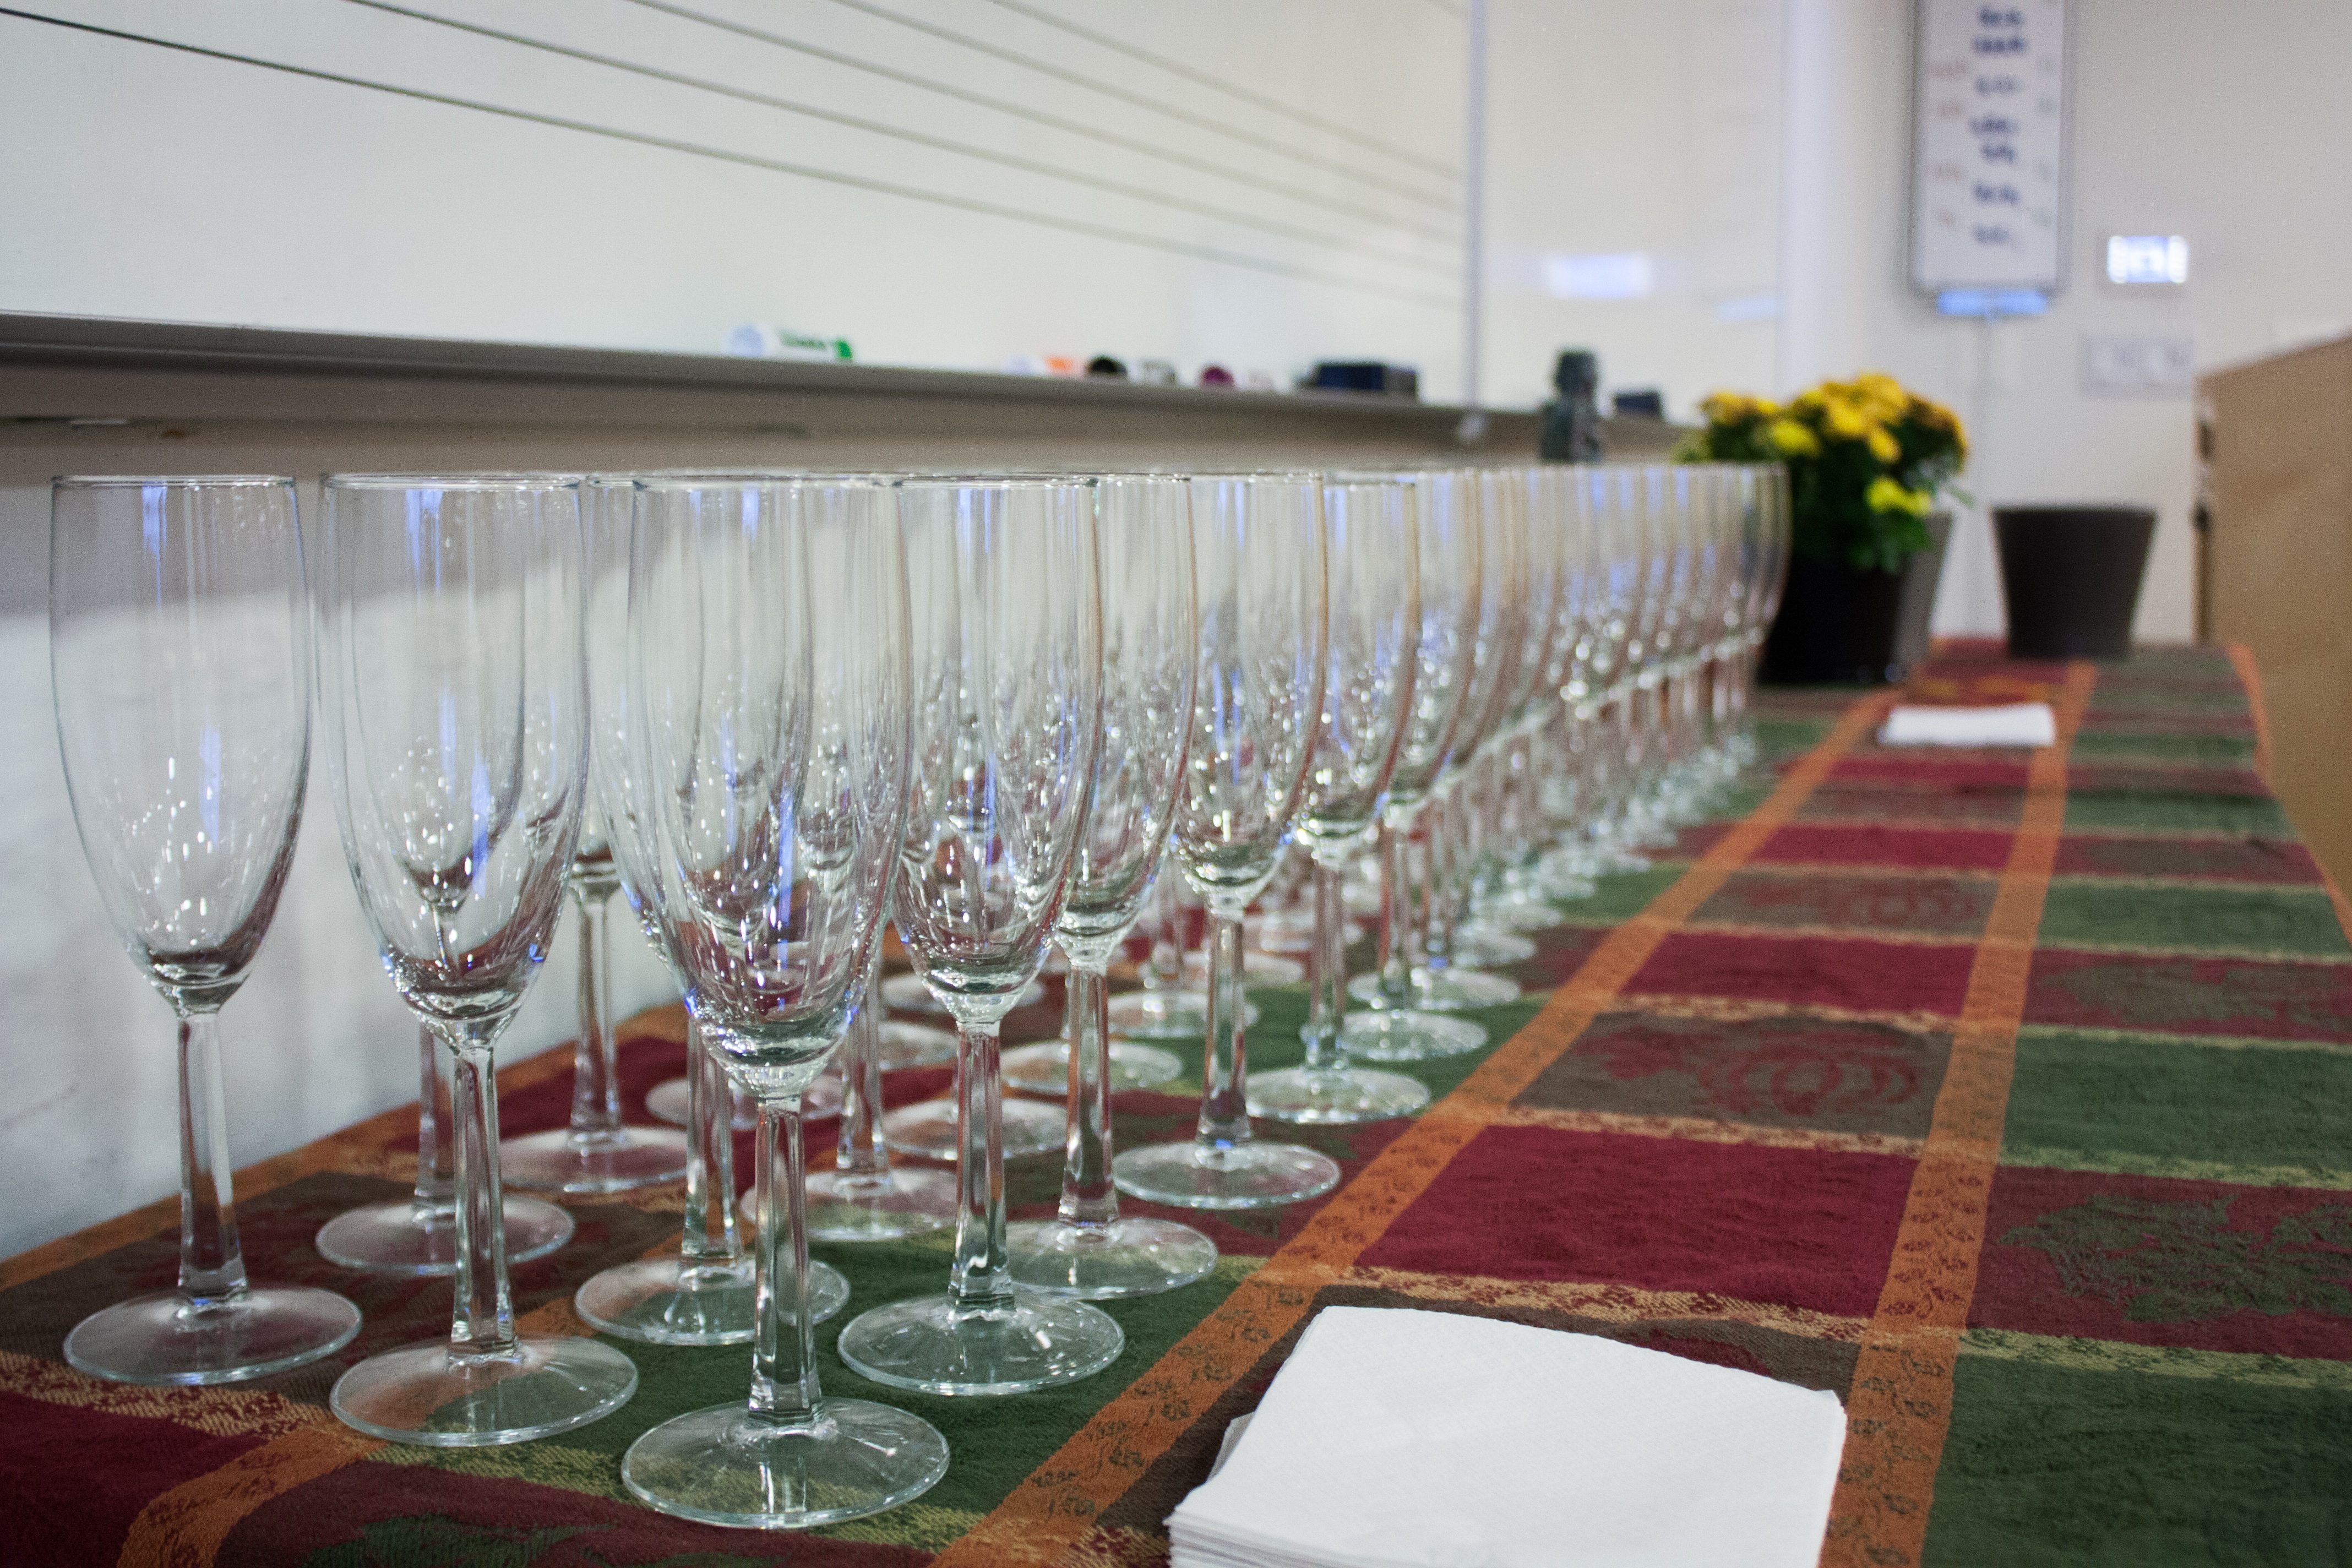
wine, glass, restaurant, meal, celebrate, interior design, aisle, ceremony, party, champagne, ballroom, banquet, function hall